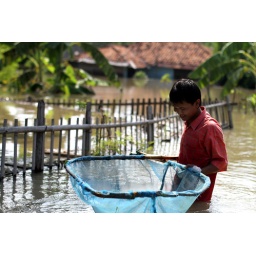
This man used the flood as an opportunity to fish on the street in front of his home